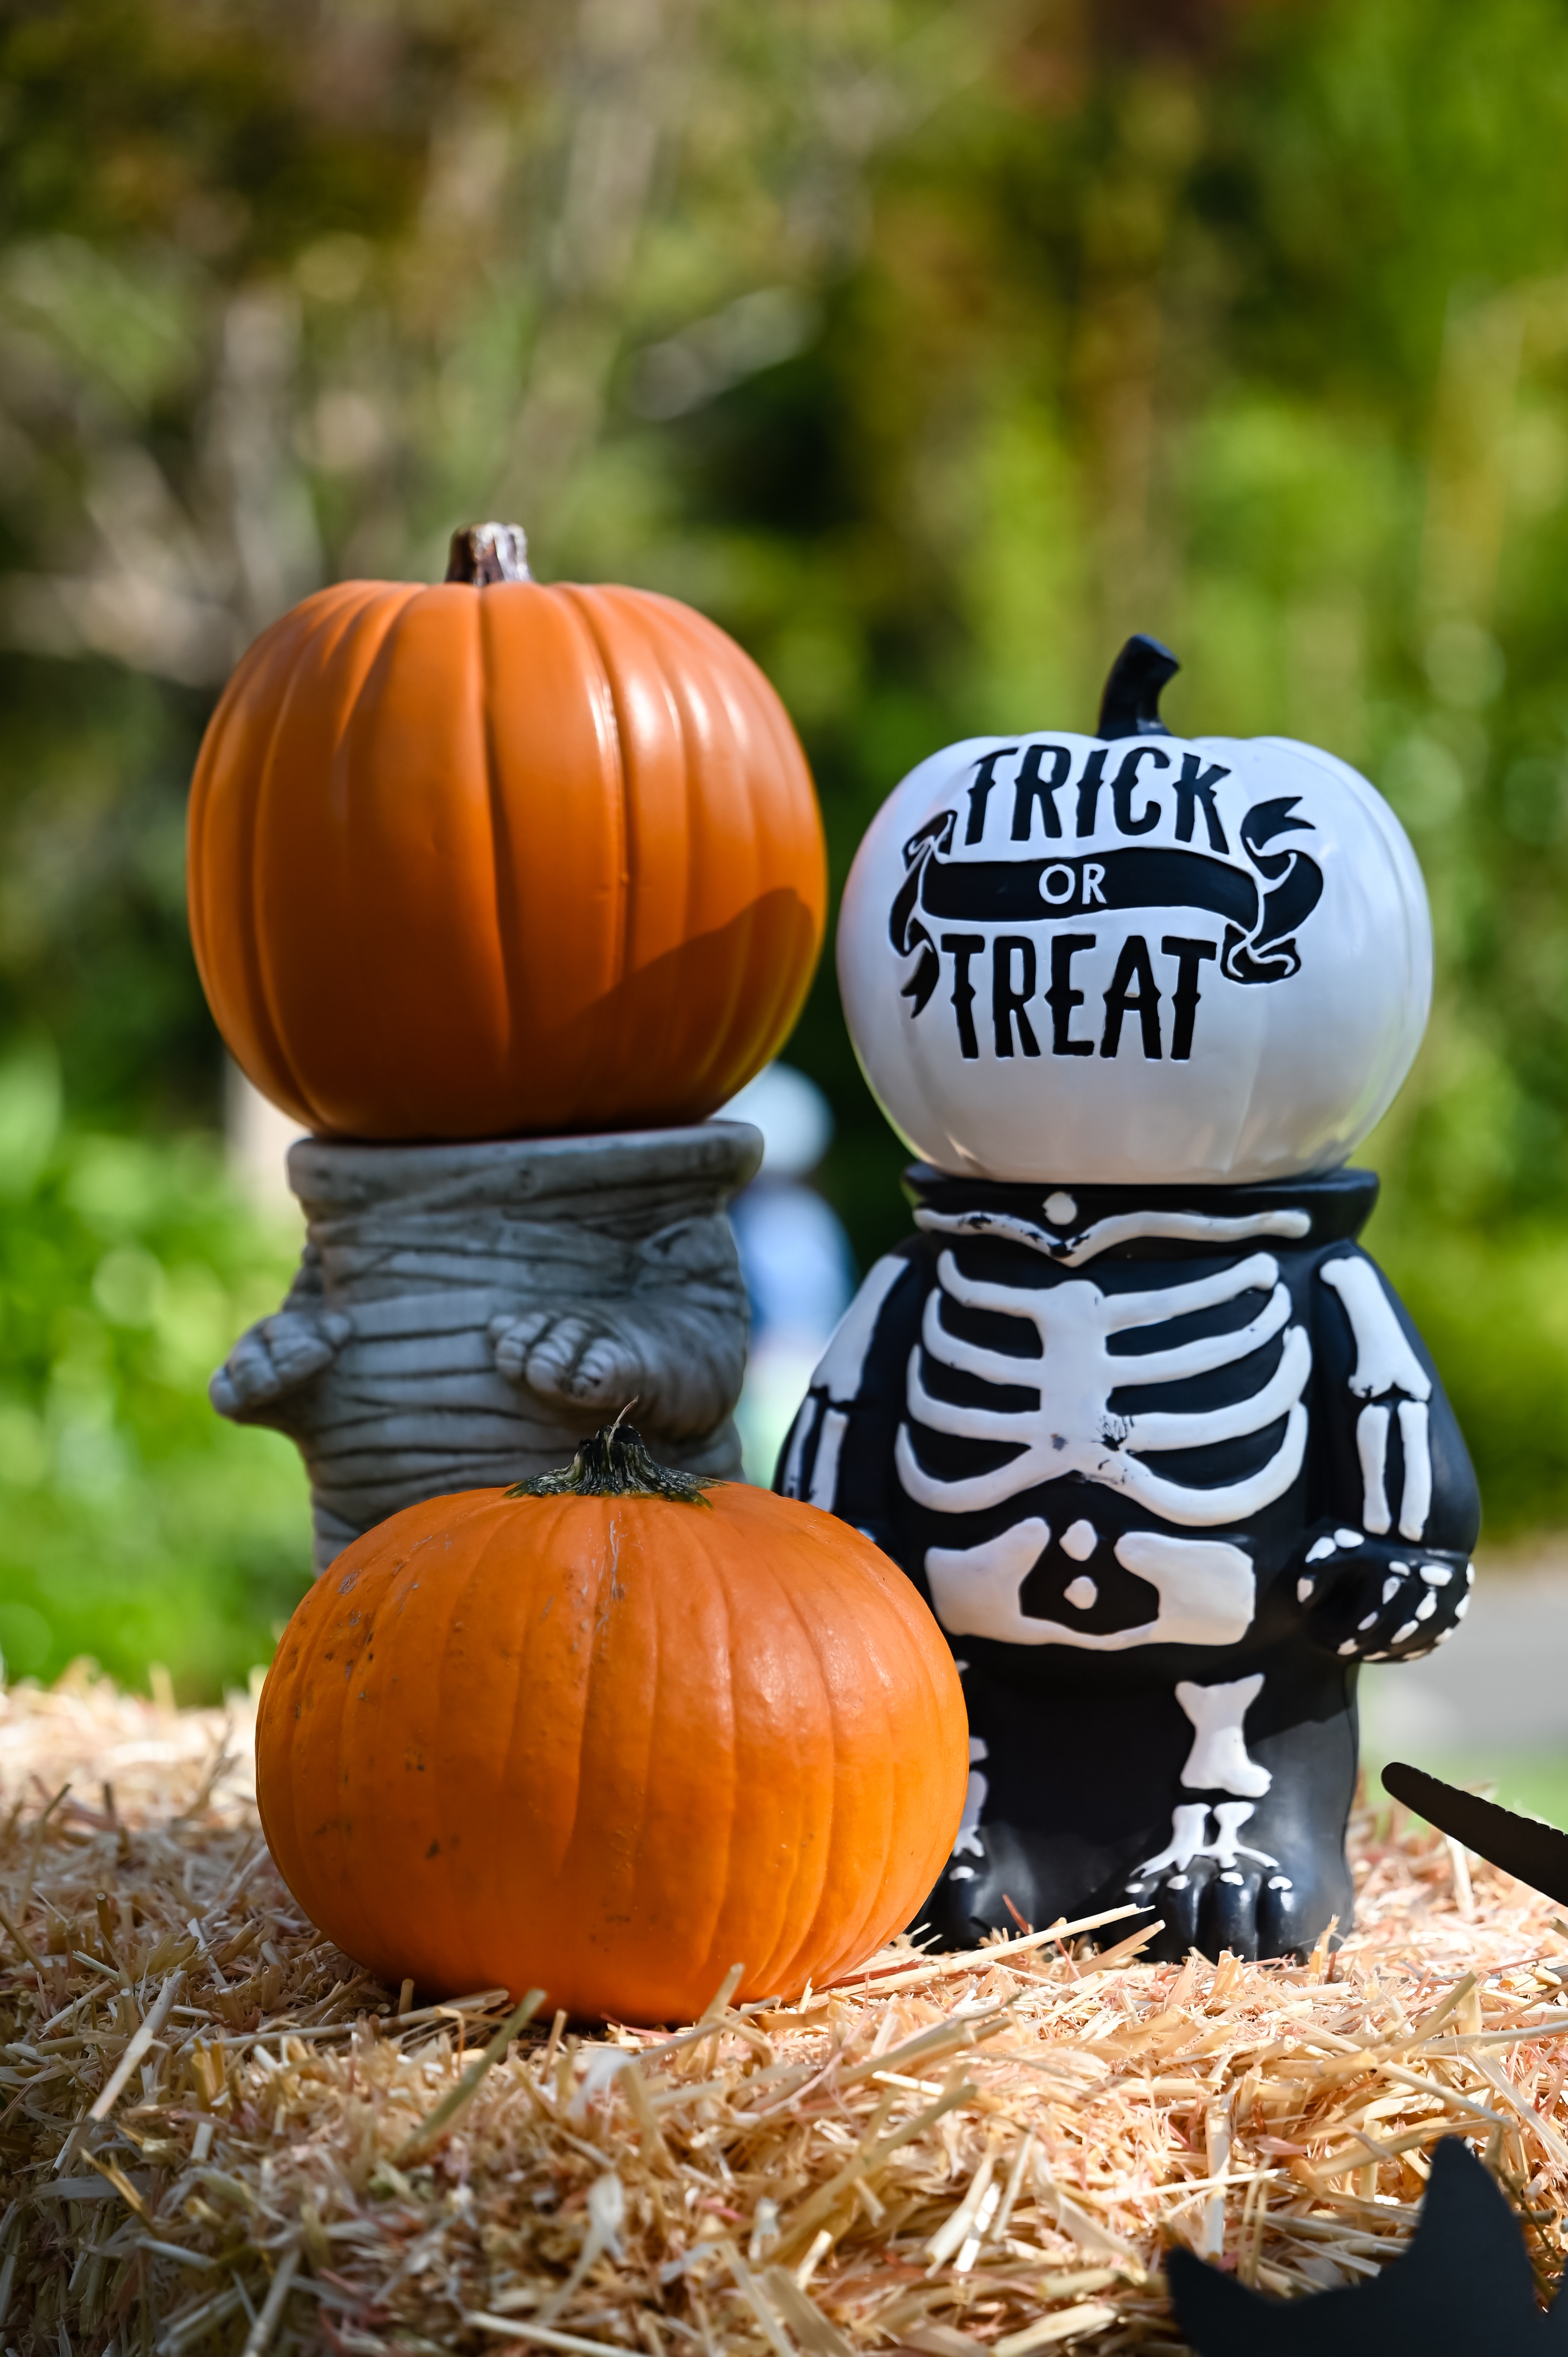
natural, pumpkin, plant, cucurbita, calabaza, winter squash, orange, squash, natural foods, grass, gourd, vegetable, whole food, local food, food, produce, superfood, agriculture, still life, still life photography, wood, cucumber, and melon family, Food group, art, soil, carving, vegan nutrition, autumn, happy